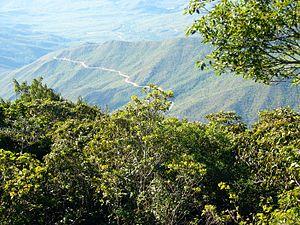
Curimagua est l'une des 3 paroisses civiles de la municipalité de Petit dans l'État de Falcón au Venezuela.